George W. Bush 2000 presidential campaign

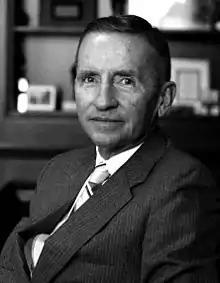
Former presidential candidate Ross Perot who was accused of being a spoiler candidate in the 1992 and 1996 presidential elections.

On September 2 Bush gave his first speech regarding his policy on education stating that his administration would require states to test disadvantaged students and proposed stripping federal funds from the worst-scoring schools and allowing private schools to get public money.